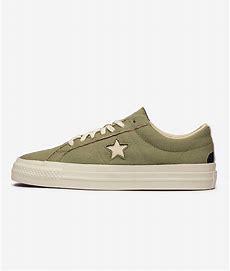
Brand: Converse
Model: One Star Pro